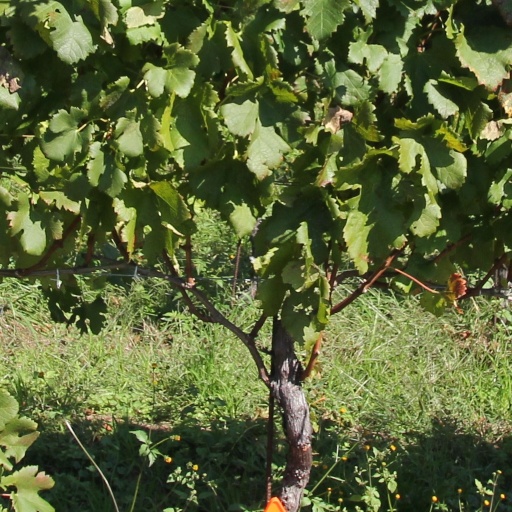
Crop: grape